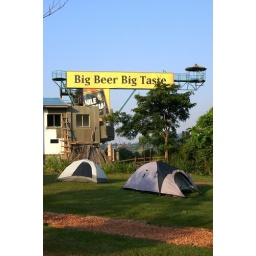
our tents at the base camp of adrift, our rafting company, with the bungee tower in the background